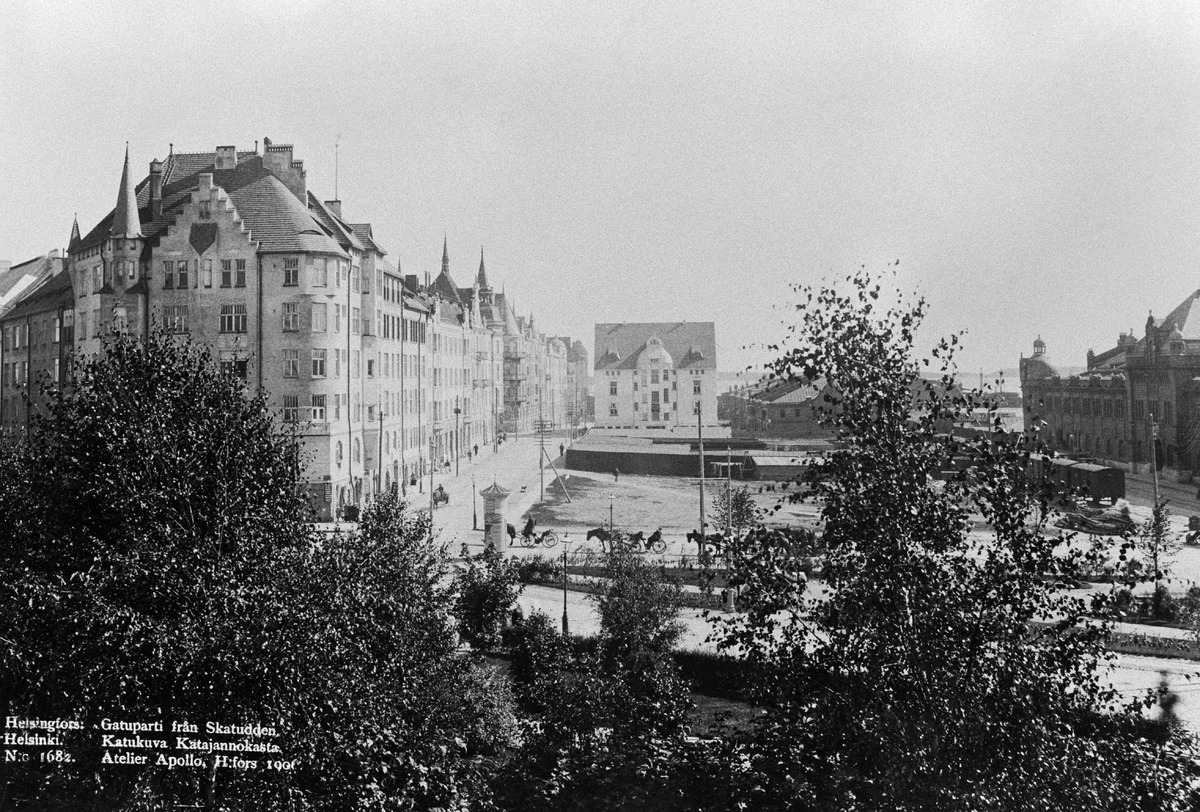
Kruunuvuorenkatu 1,3,5
sisällön kuvaus: Kruunuvuorenkatu 1,3,5. Ankkurikatu 5 taustalla keskellä. mustavalkoinen
Kuvaaja: Atelier Apollo, valokuvaaja
Ajankohta: kuvausaika 1903
Paikka: Suomi, Uusimaa, Helsinki, Katajanokka Helsinki, Kruunuvuorenkatu 1, 3, 5. Ankkurikatu 5
Aiheet: kadut, rakennukset, asuinrakennukset, viheralueet, puistot